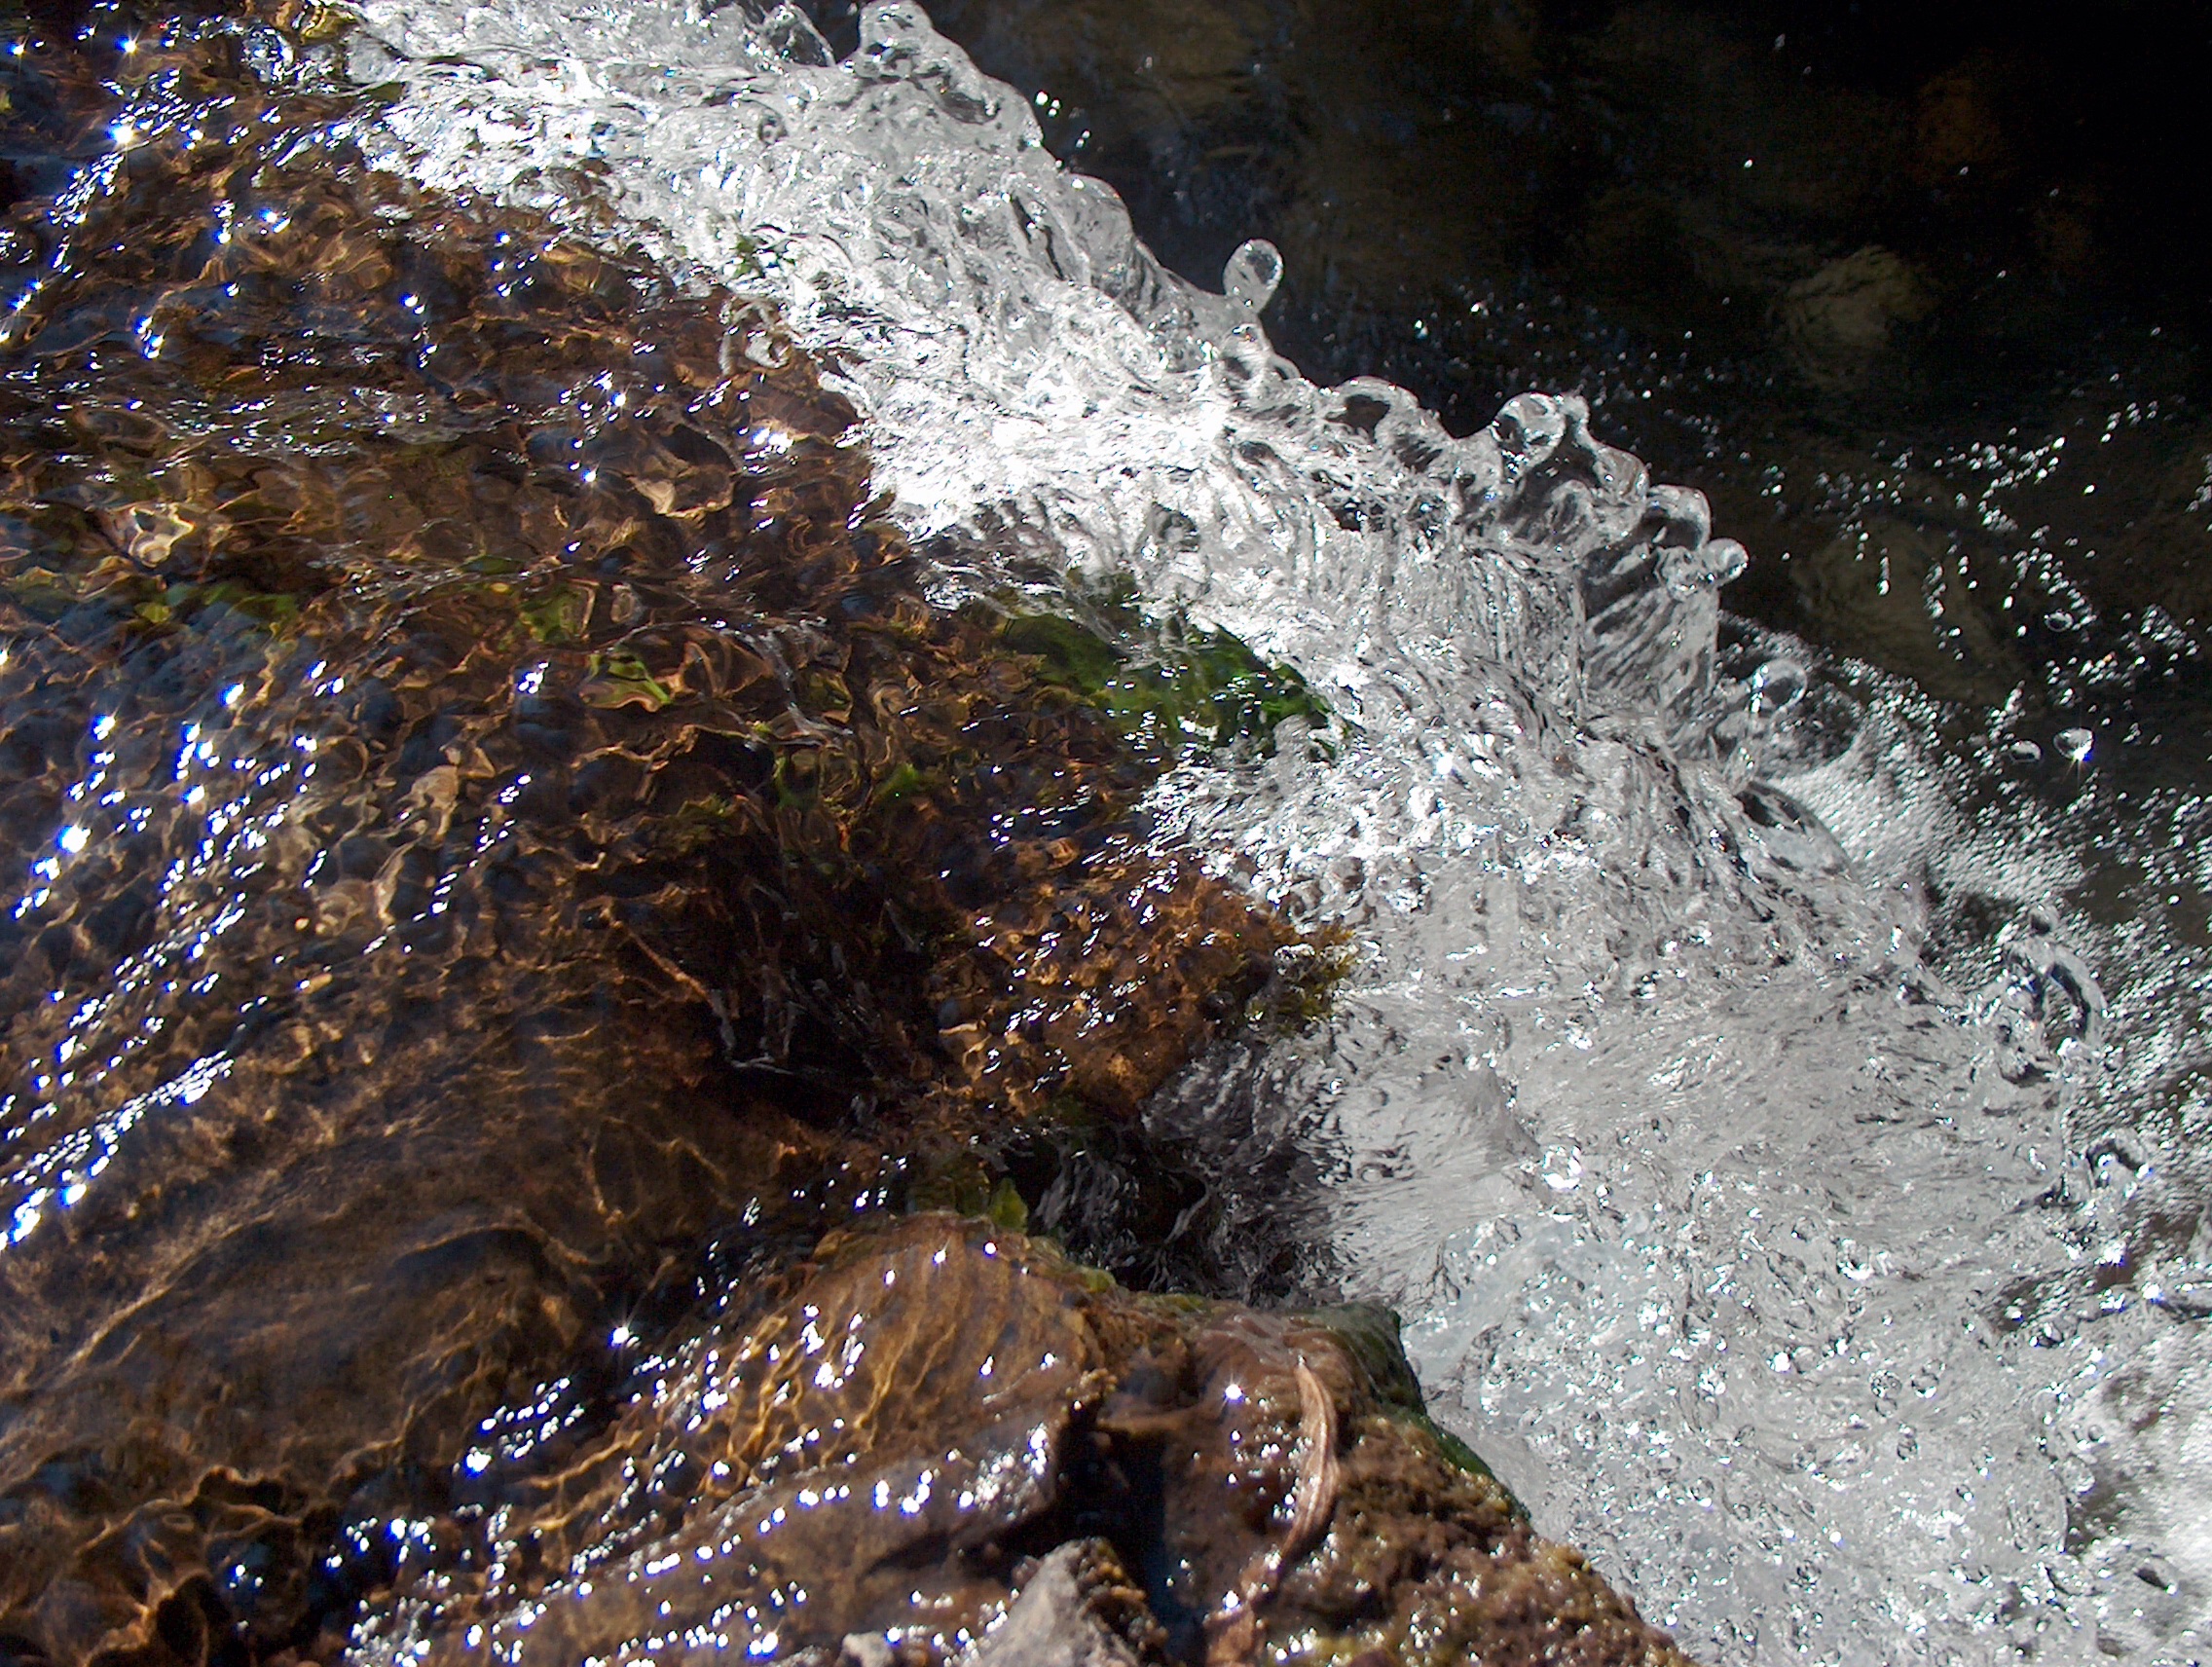
water, rock, liquid, texture, wildlife, stream, flowing, transparent, rocks, geology, bubbles, fluid, tide pool, marine biology